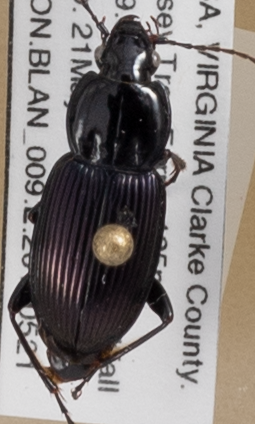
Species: Pterostichus trinarius
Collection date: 2019-05-21
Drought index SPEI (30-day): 0.8
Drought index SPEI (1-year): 2.09
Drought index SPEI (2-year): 2.09